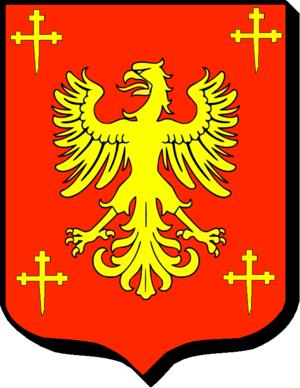
De gueules, à l'aigle éployée d'or, accompagnée de quatre croix recroisettées de même au pied fiché, deux en chef et deux en pointe.
Le Subdray est une commune française située dans le département du Cher en région Centre-Val de Loire.